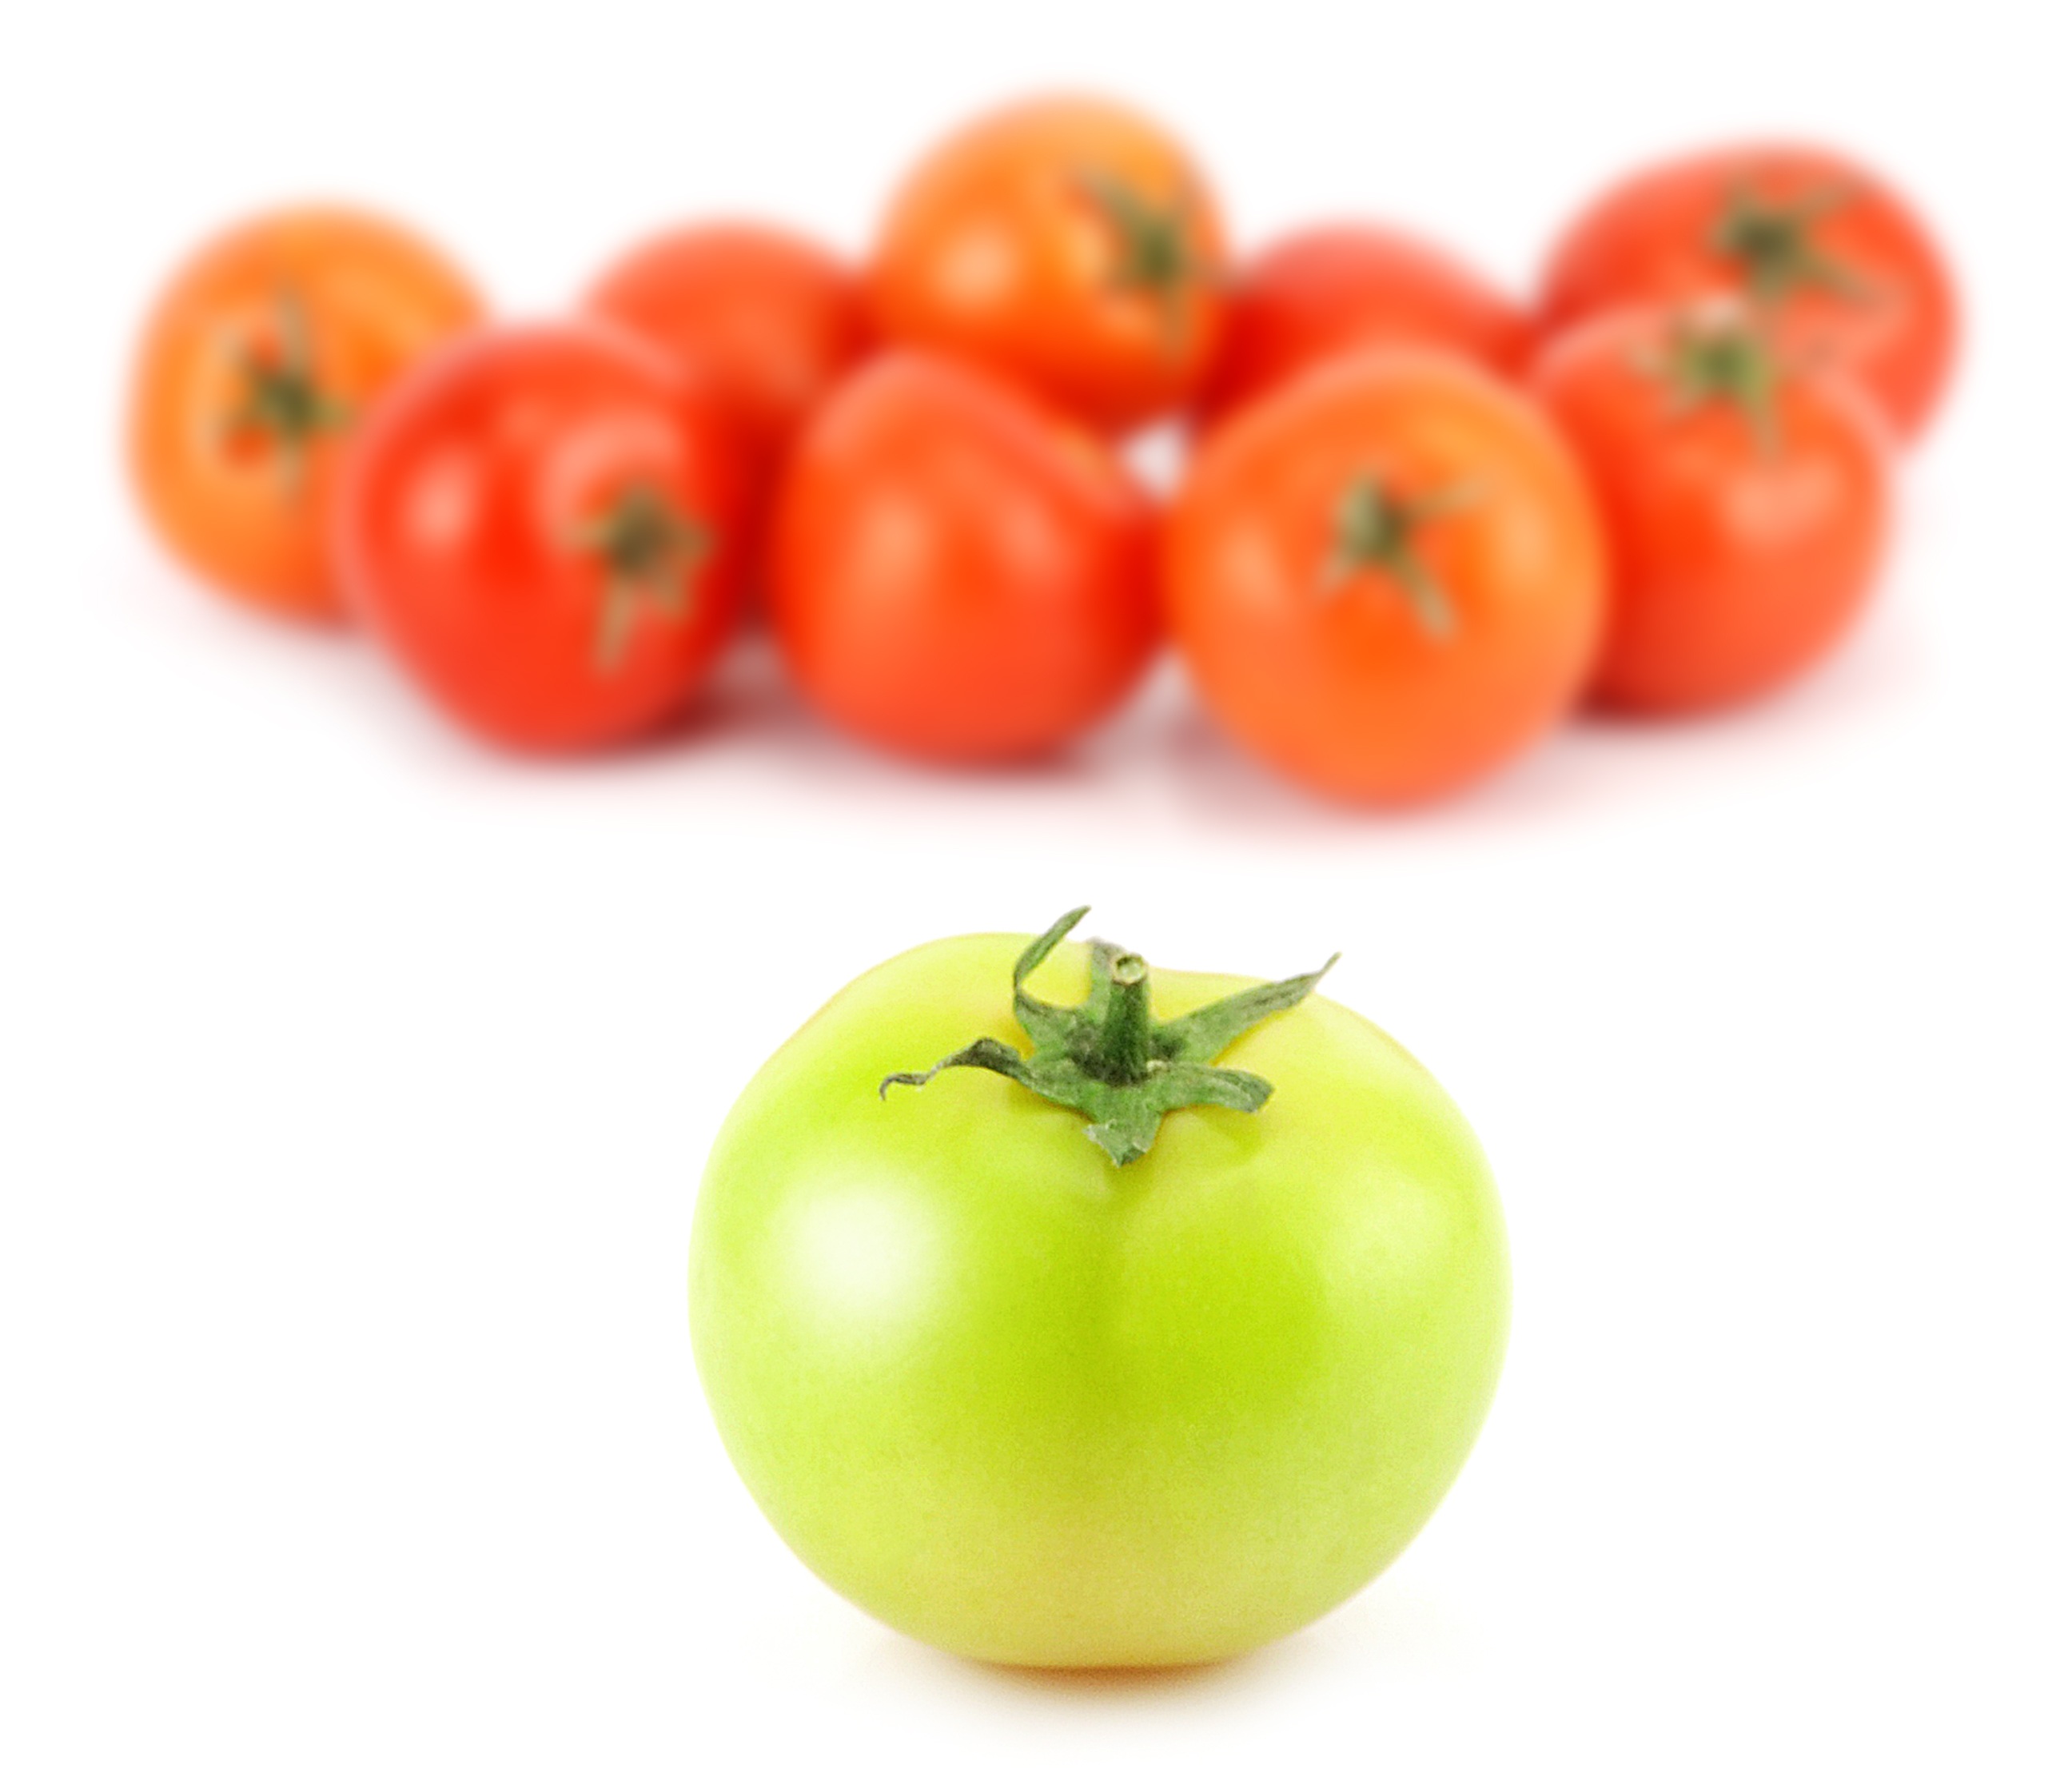
fruit, food, green, red, produce, vegetable, tomato, concept, vegetarian food, white background, natural foods, local food, superfood, bush tomato, diet food, potato and tomato genus, nightshade family